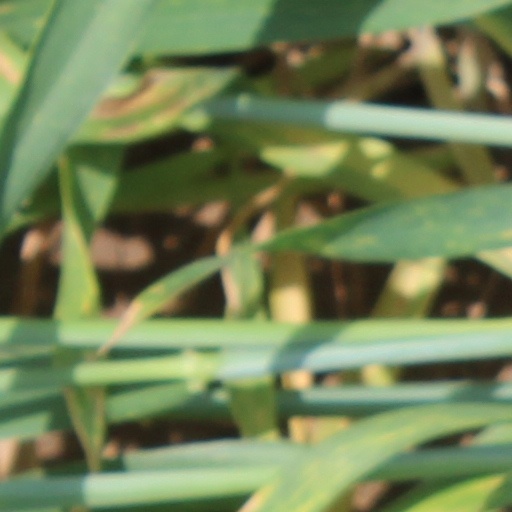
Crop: wheat